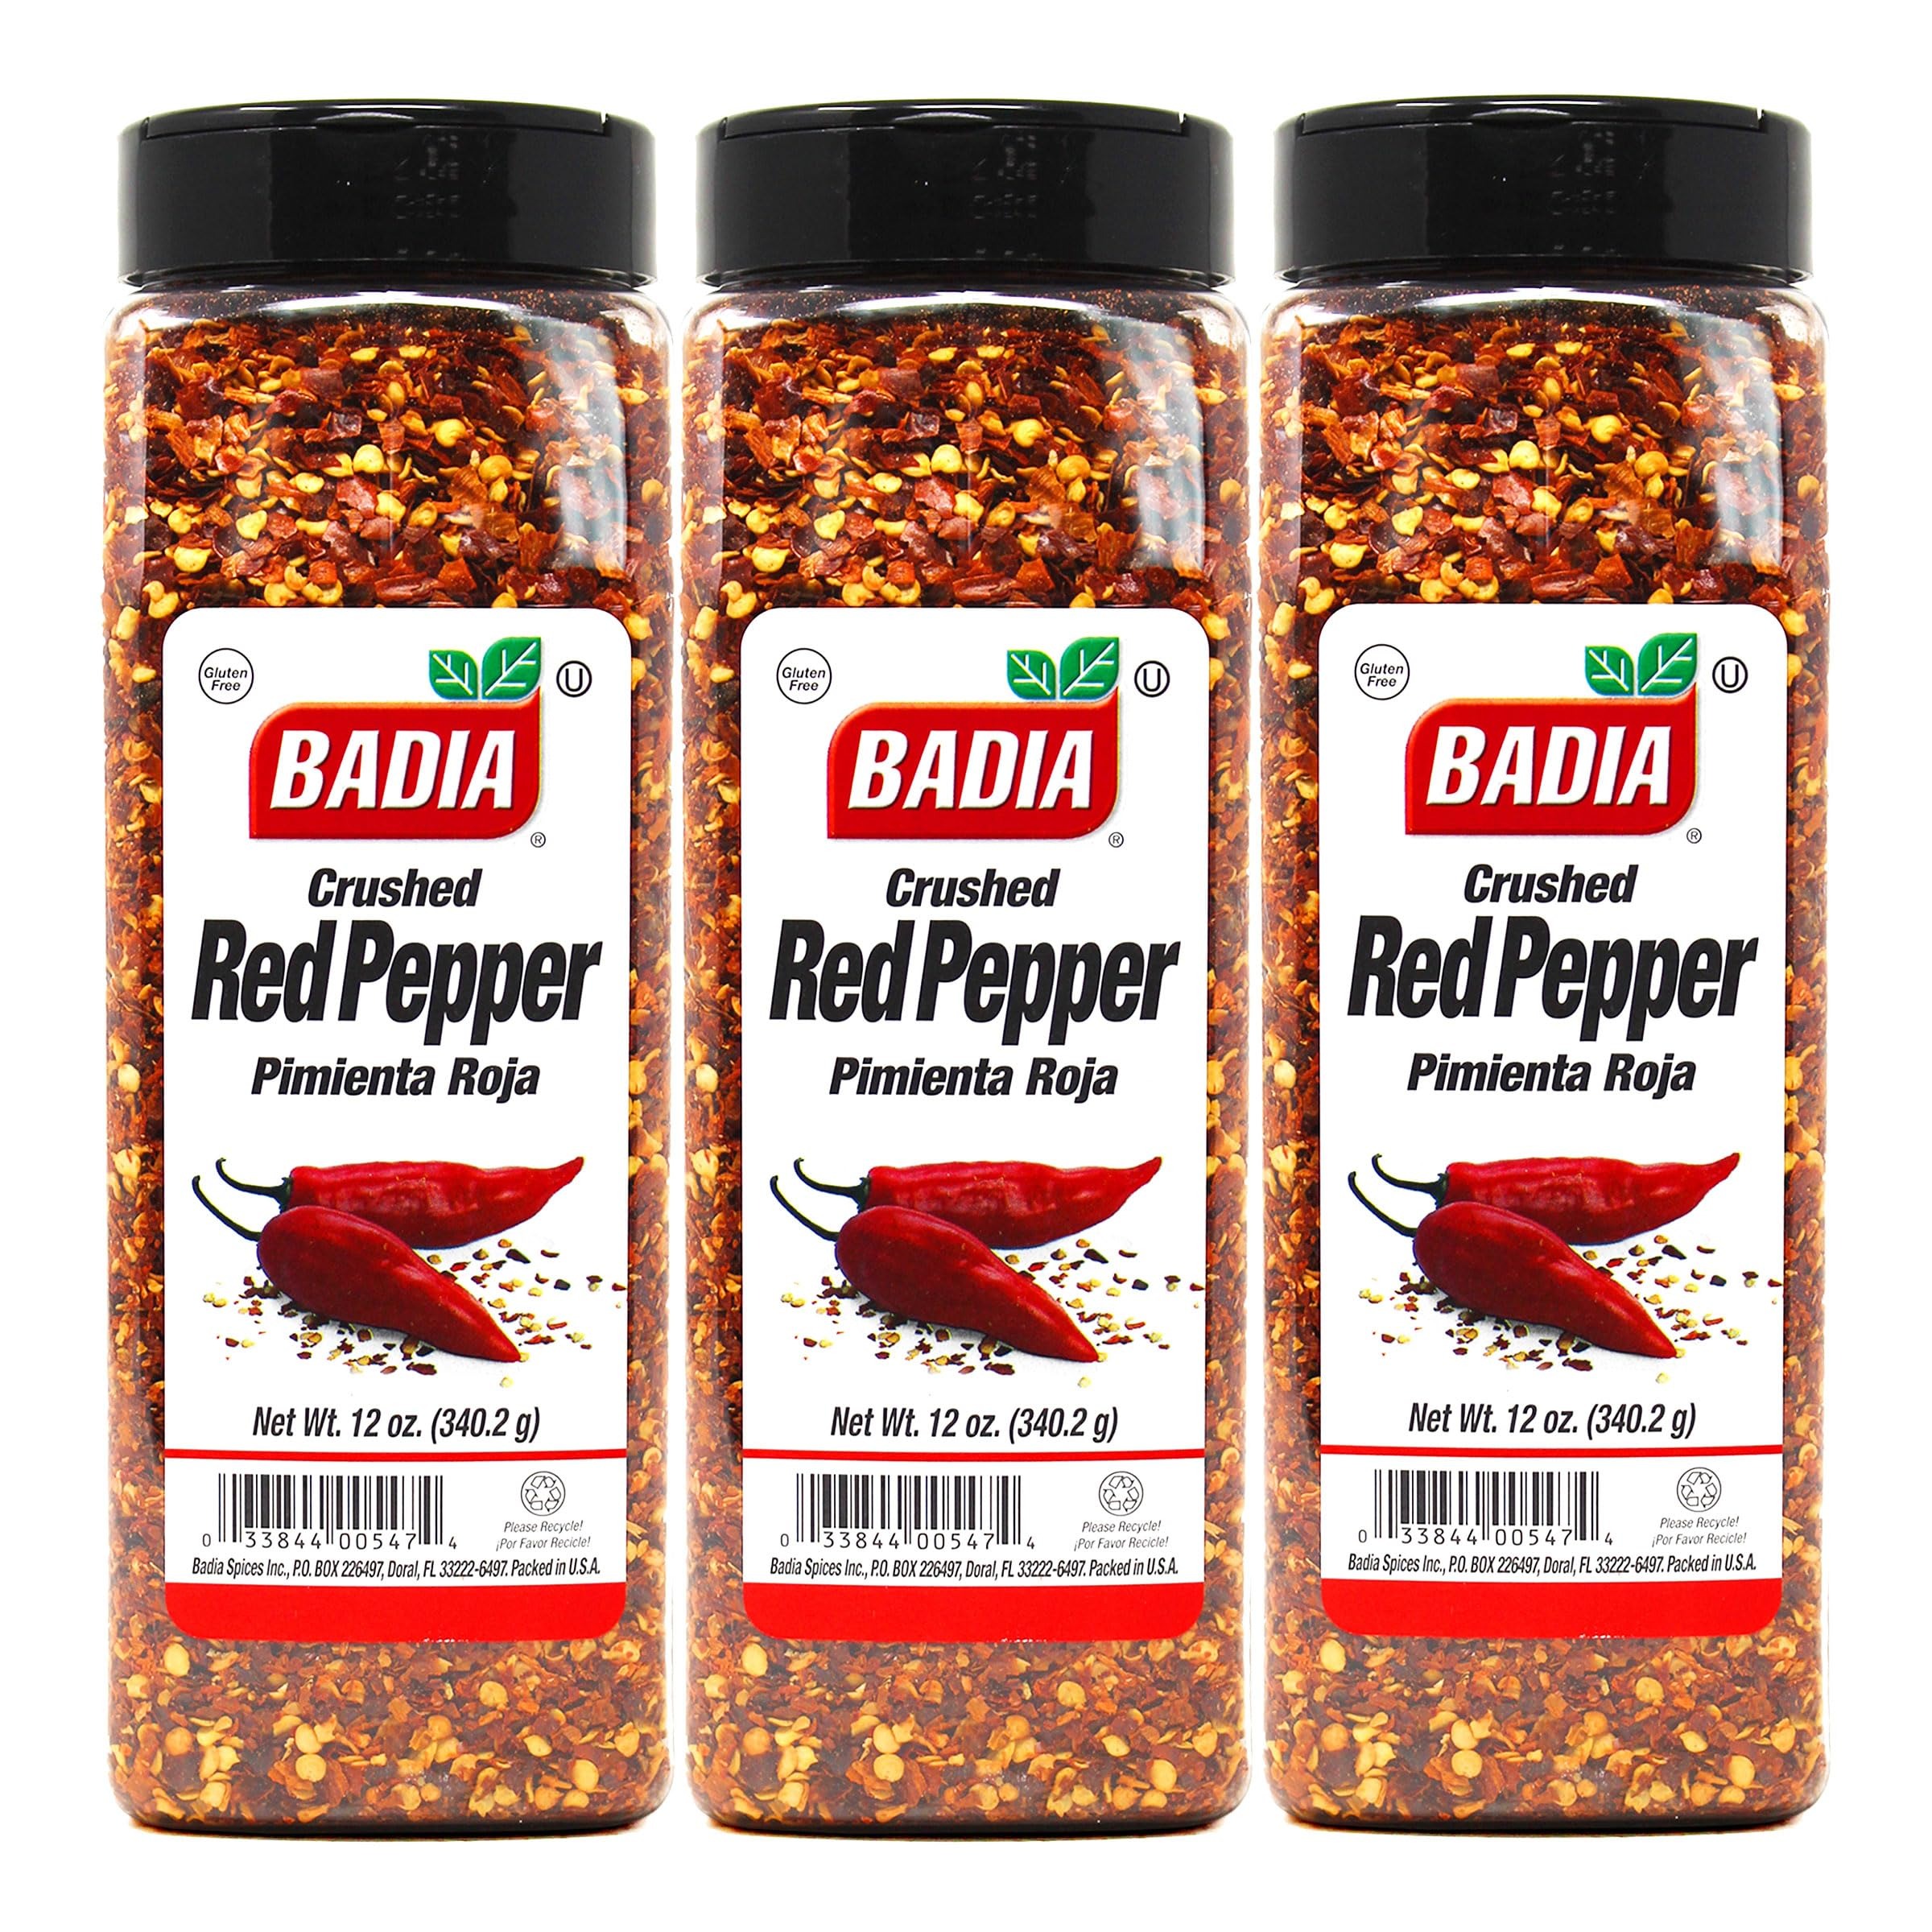
Item Name: Badia Crushed Red Pepper, 12 oz - Palatize Pack of 3
Value: 36.0
Unit: Ounce

Price: 14.13